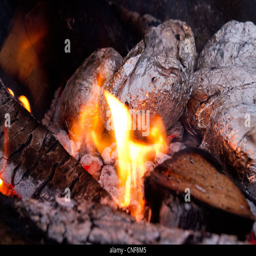
potatoes on an open fire